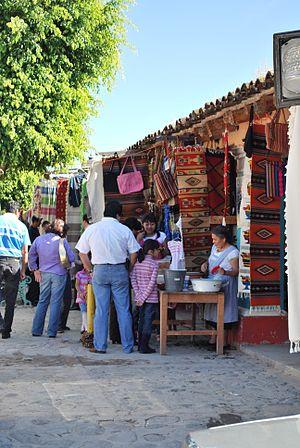
Les textiles mexicains sont le fruit d'une longue histoire, remontant au moins à -1400. Avant la période hispanique, les fibres végétales utilisées provenaient principalement du yucca, du palmier ou de plantes succulentes, ainsi que du coton dans les plaines du sud au climat plus chaud. Après la chute de l'Empire aztèque, les espagnols amènent avec eux de nouvelles matières premières, comme la soie et la laine, ainsi que des techniques européennes comme l'utilisation du métier à tisser. Les styles vestimentaires changent aussi significativement. Les tissus sont produits dans des ateliers ou de façon domestique jusqu'à l'époque de Porfirio Díaz, qui correspond à la mécanisation du tissage, apportée par les français. De nos jours, les textiles pour l'habillement ou d'autres applications sont fabriqués industriellement ou par des artisans. Les produits encore fabriqués à la main comptent notamment des vêtements pré-hispaniques comme des huipils ou des sarapes, souvent brodés. Les habits, les tapis et d'autres pièces sont faits à partir de fibres et de teintures naturelles.